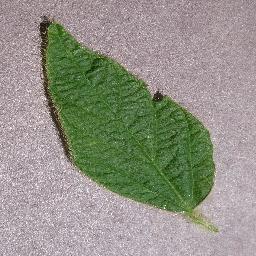
Label: Soybean___healthy